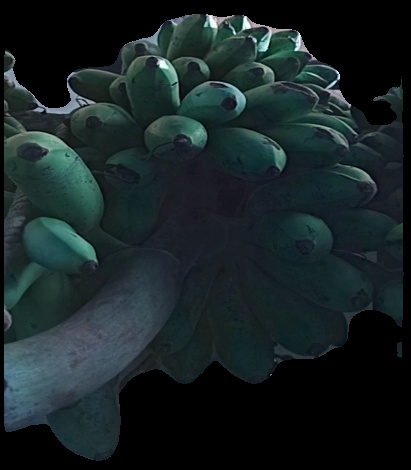
Variety: rasbale
Grade: grade2